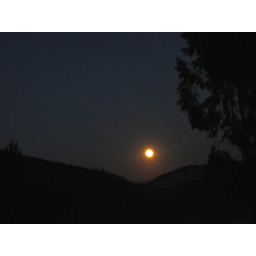
I came over the hill on the way home from work to see this gorgeous orange moon rising. 11/16/2005